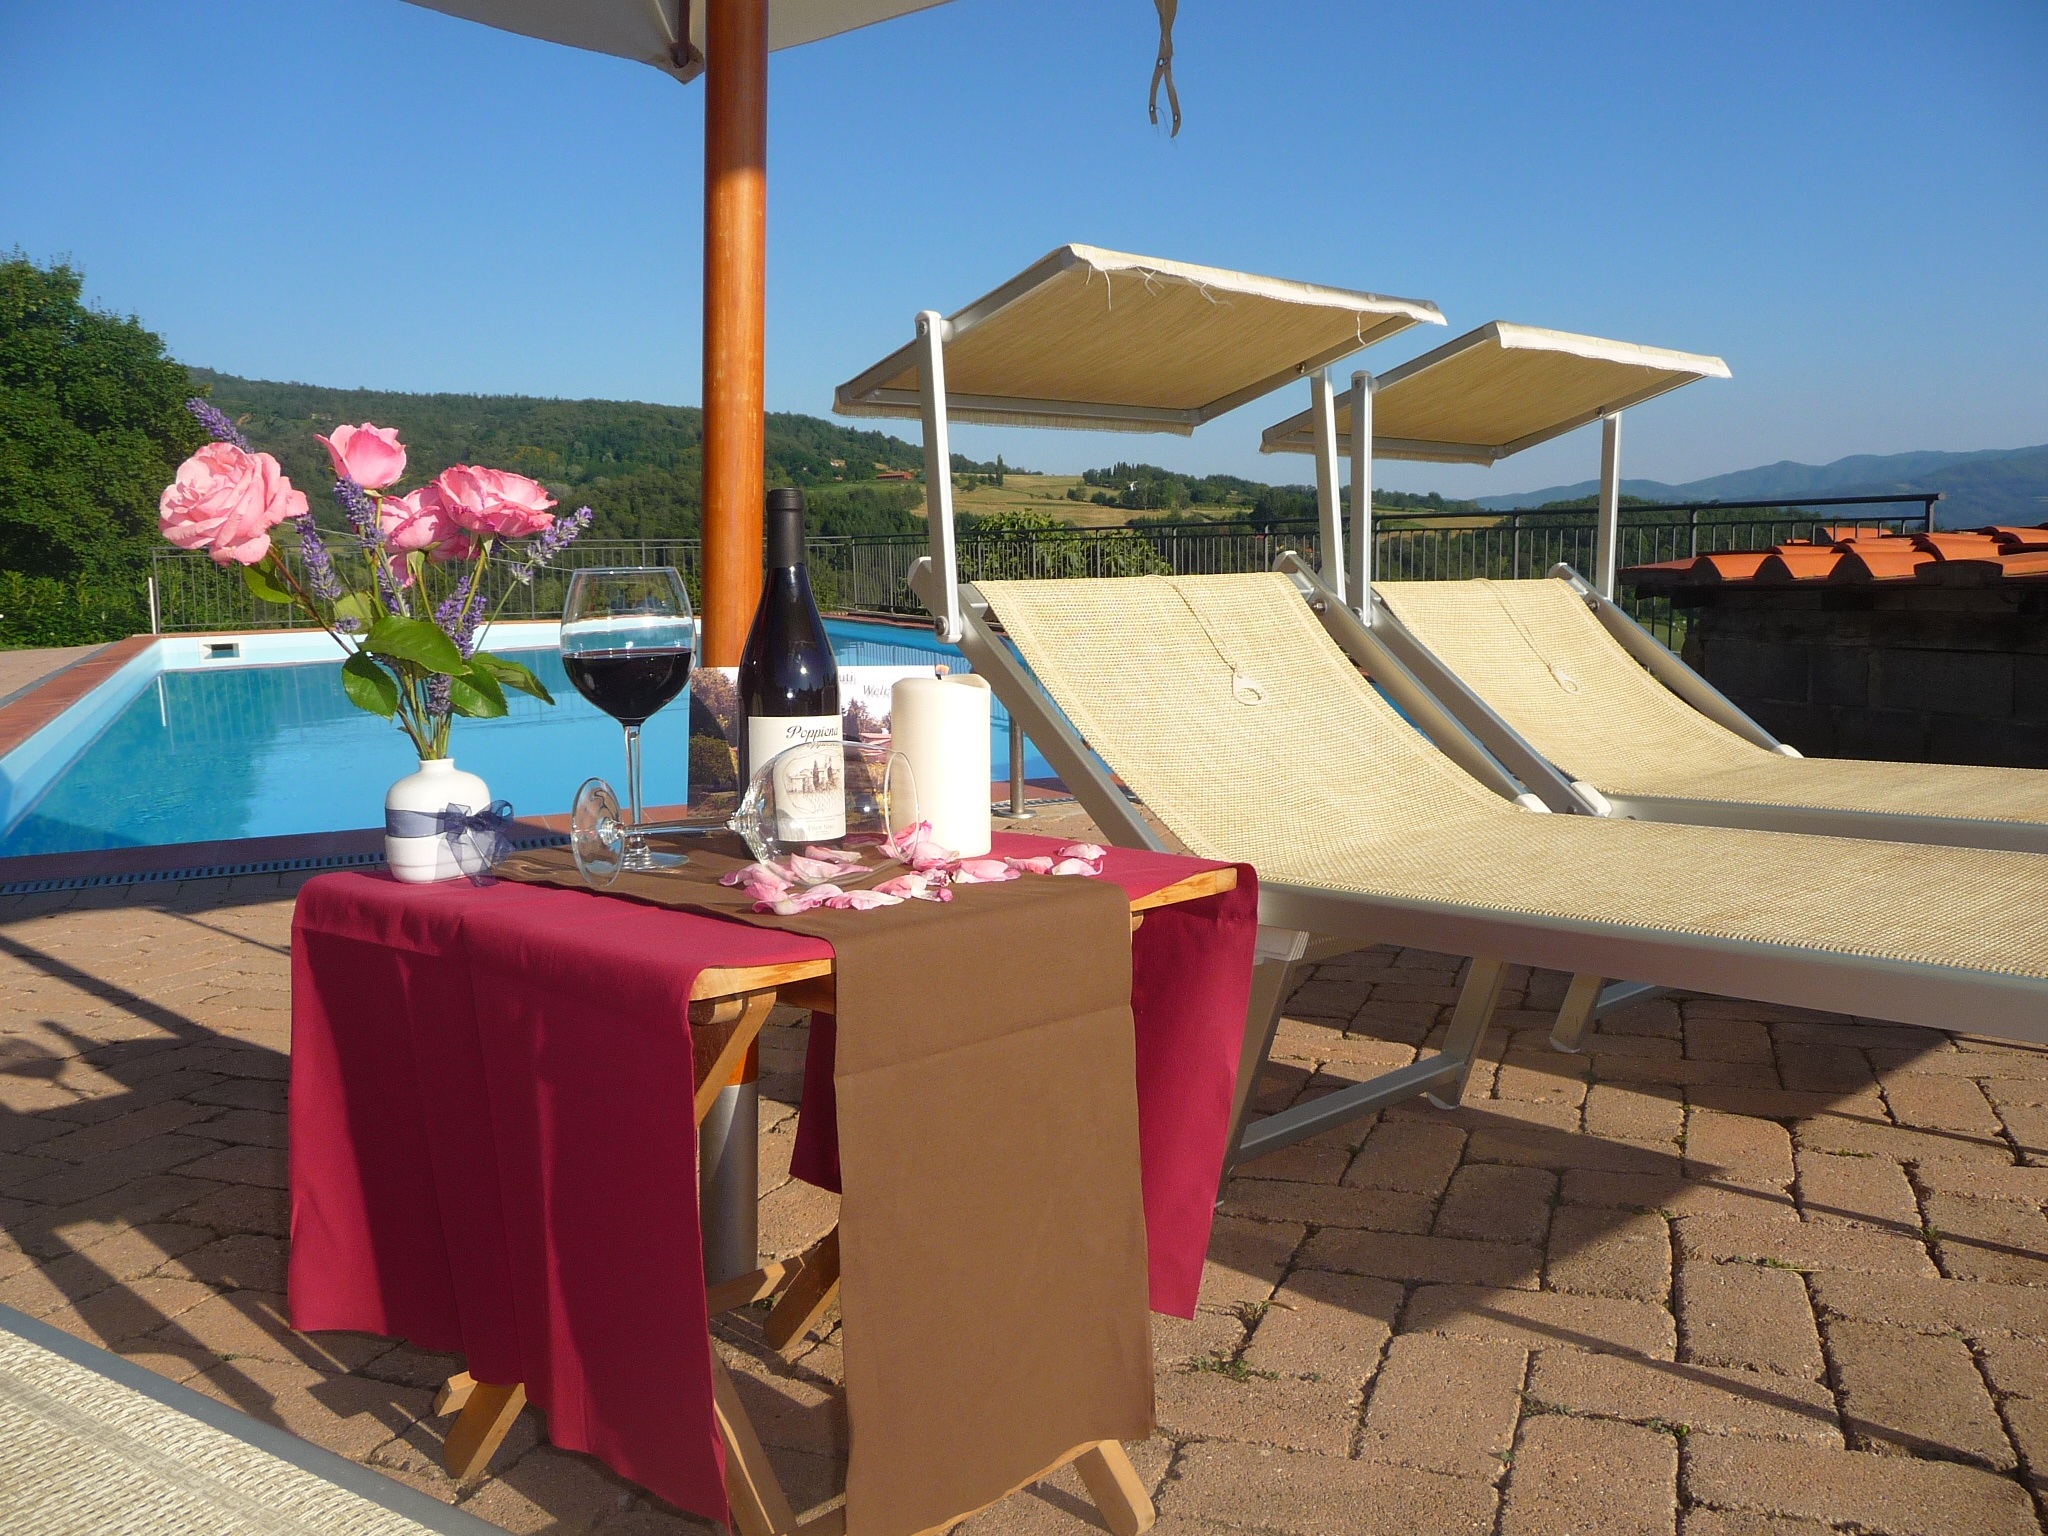
villa, restaurant, pool, tuscany, resort, estate, sunbeds, cottages vacation rentals